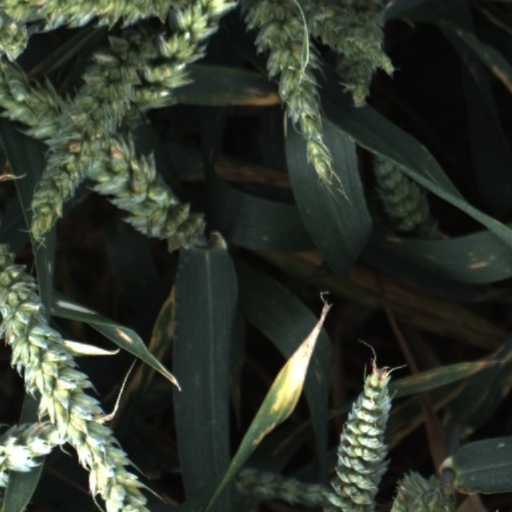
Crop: wheat